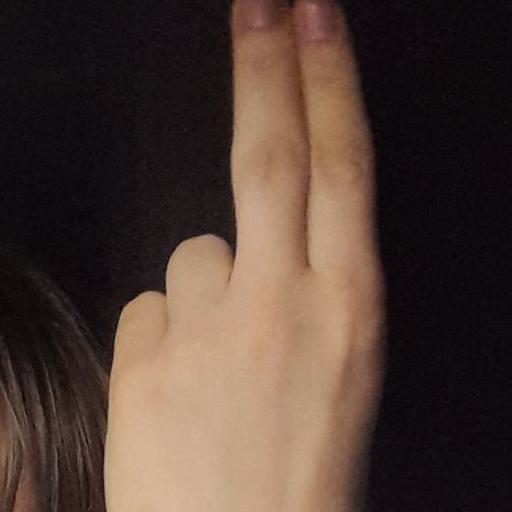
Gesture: two_up_inverted